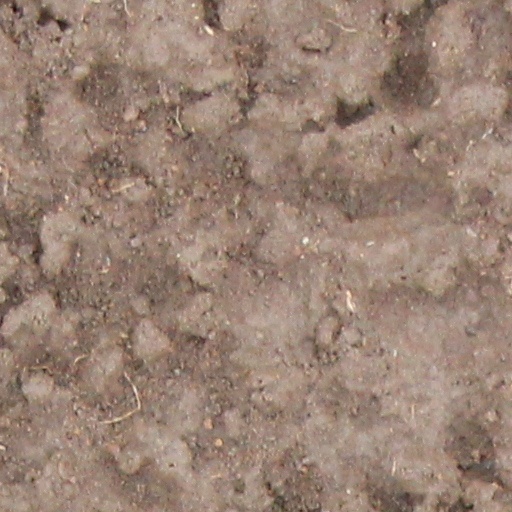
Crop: wheat